Survivor Philippines: Celebrity Showdown

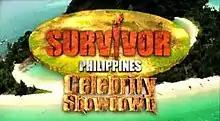
Title card

Survivor Philippines: Celebrity Showdown is the third season of the Philippine version of the reality television series "Survivor".